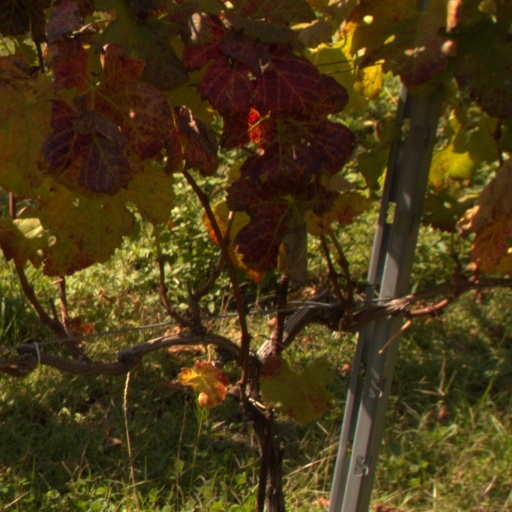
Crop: grape